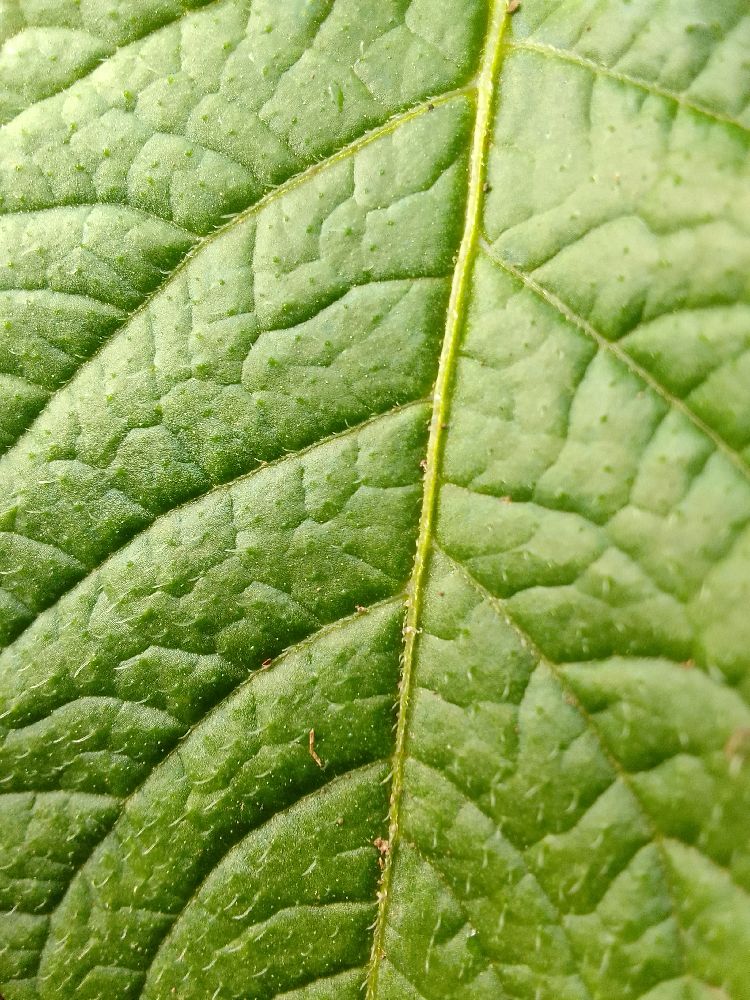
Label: Healthy